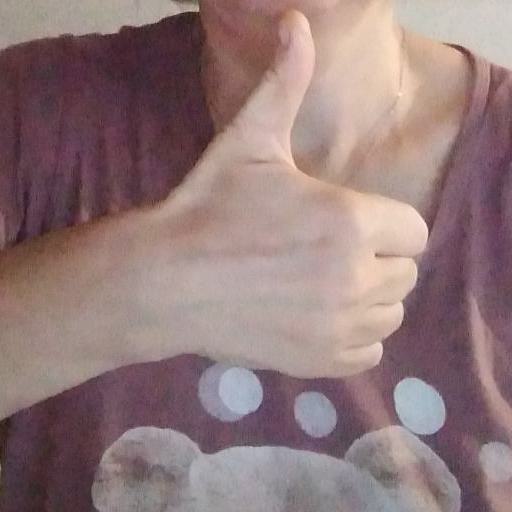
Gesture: like